Daria Saville

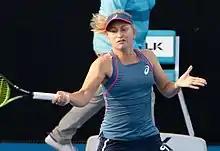
Saville at the 2019 Sydney International

Saville missed the Australian Open due to recovering from an achilles tendon injury and plantar fasciitis.